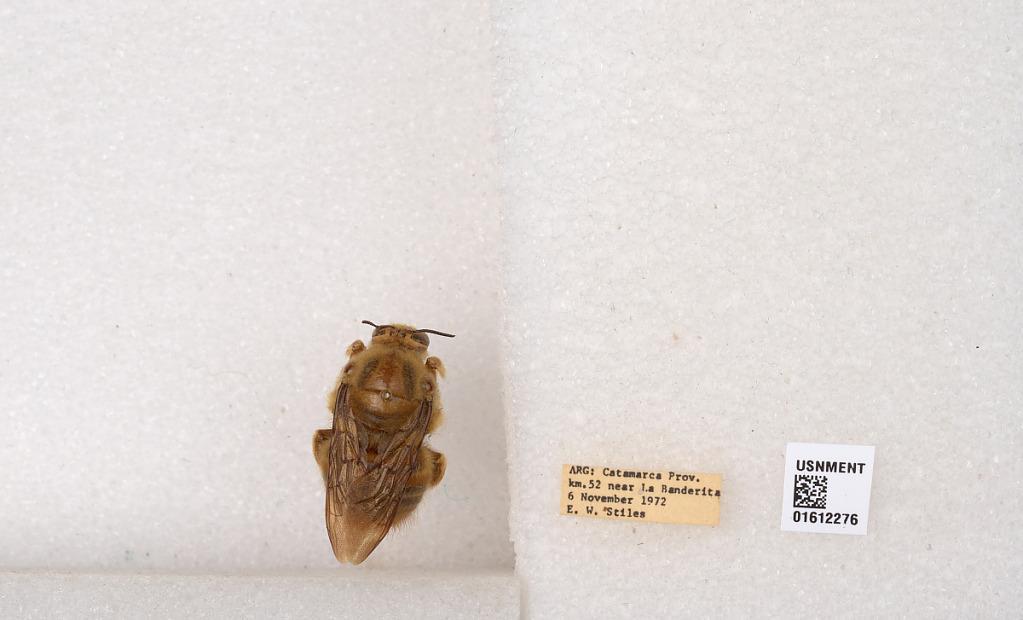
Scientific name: Xylocopa
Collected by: E. Stiles
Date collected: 1972-11-6
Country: Argentina
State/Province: Catamarca
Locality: km. 52 near La Banderita